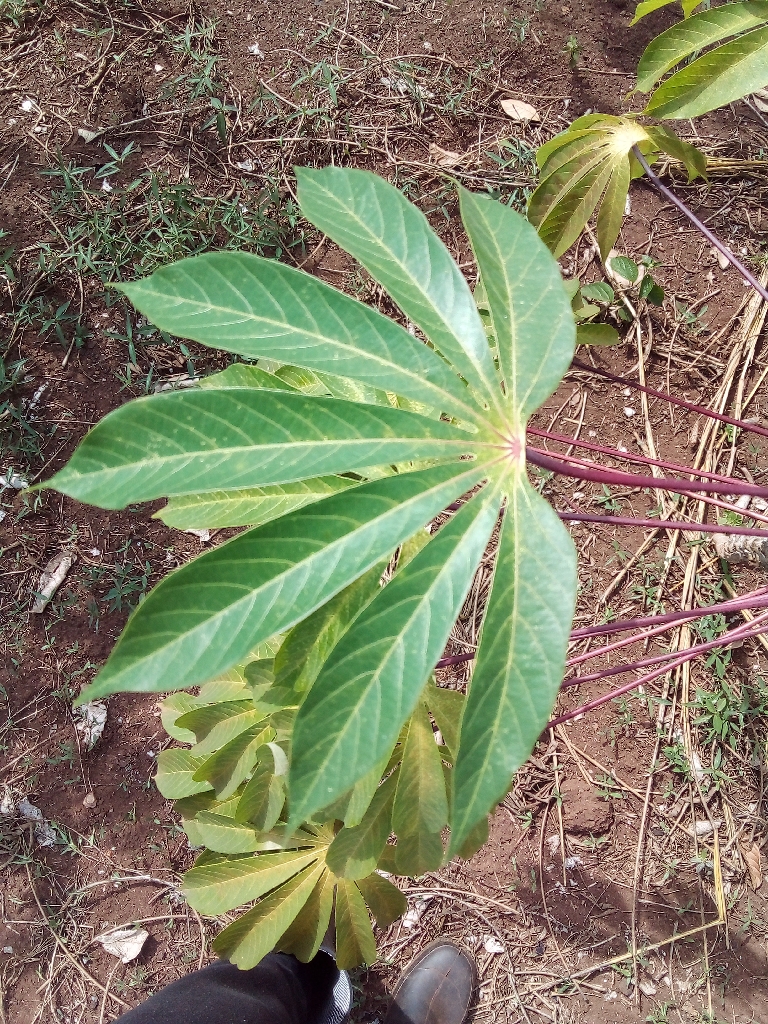
Label: healthy